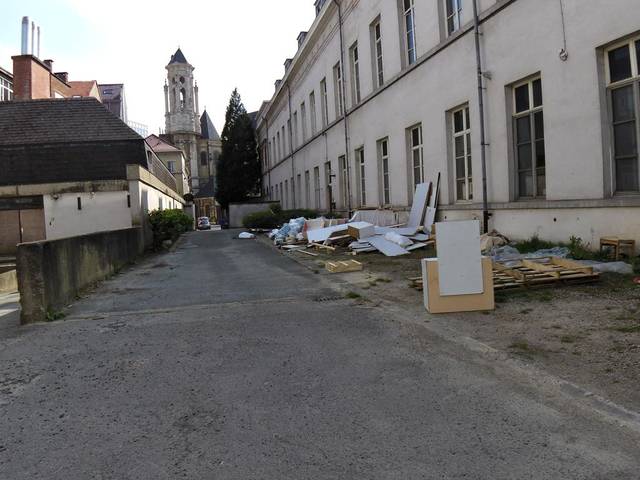
Region: Belgium
Coordinates: 50.854, 4.351